Stone Bell House

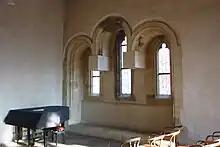
Triple niche in the southern wall of the hall on the second floor

Firstly, it is worth noting that the passage between the snail staircase and the hall is not nearly as decorated as the portal of the floor below. This indicates a space of less importance. Another breach in this speculation is the fact that a representative hall already existed on the first floor, another hall therefore lacks purpose. Furthermore, the flue over the fireplace was wrongly dated and is much newer than the opening above it. This proves, that the fireplace was most likely added to the room during the later renovations, the stone brackets therefore do not cohere with it. The research of associate professor Rykl and professor Škabrada shows that these brackets could have been placed in the apex of the triple niche, today finished off with unmoulded stone blocks. According to their opinions, the room was divided into a smaller entrance hall, a room with heating and a hall room with windows in the wall facing the Old Town square.